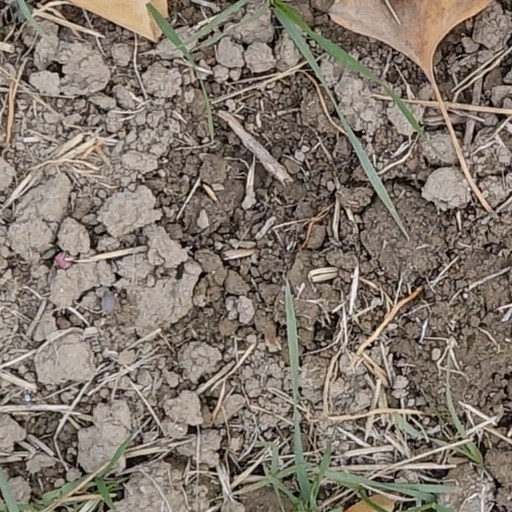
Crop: wheat